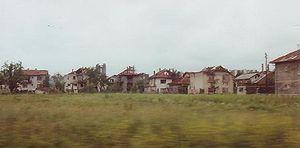
Le siège de Sarajevo a duré du 5 avril 1992 jusqu'au 14 décembre 1995 et a opposé les forces de la Bosnie-Herzégovine, qui avaient déclaré leur indépendance de la Yougoslavie, et les paramilitaires serbes qui voulaient rester attachés à la Yougoslavie.